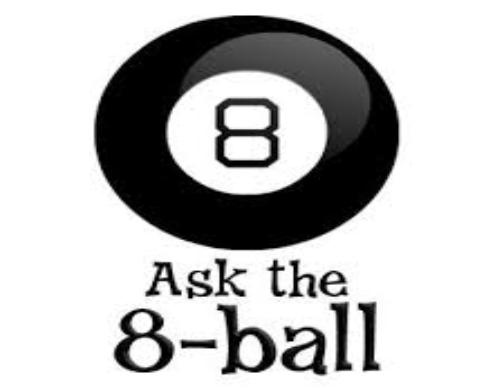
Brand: magic 8-ball
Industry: Leisure